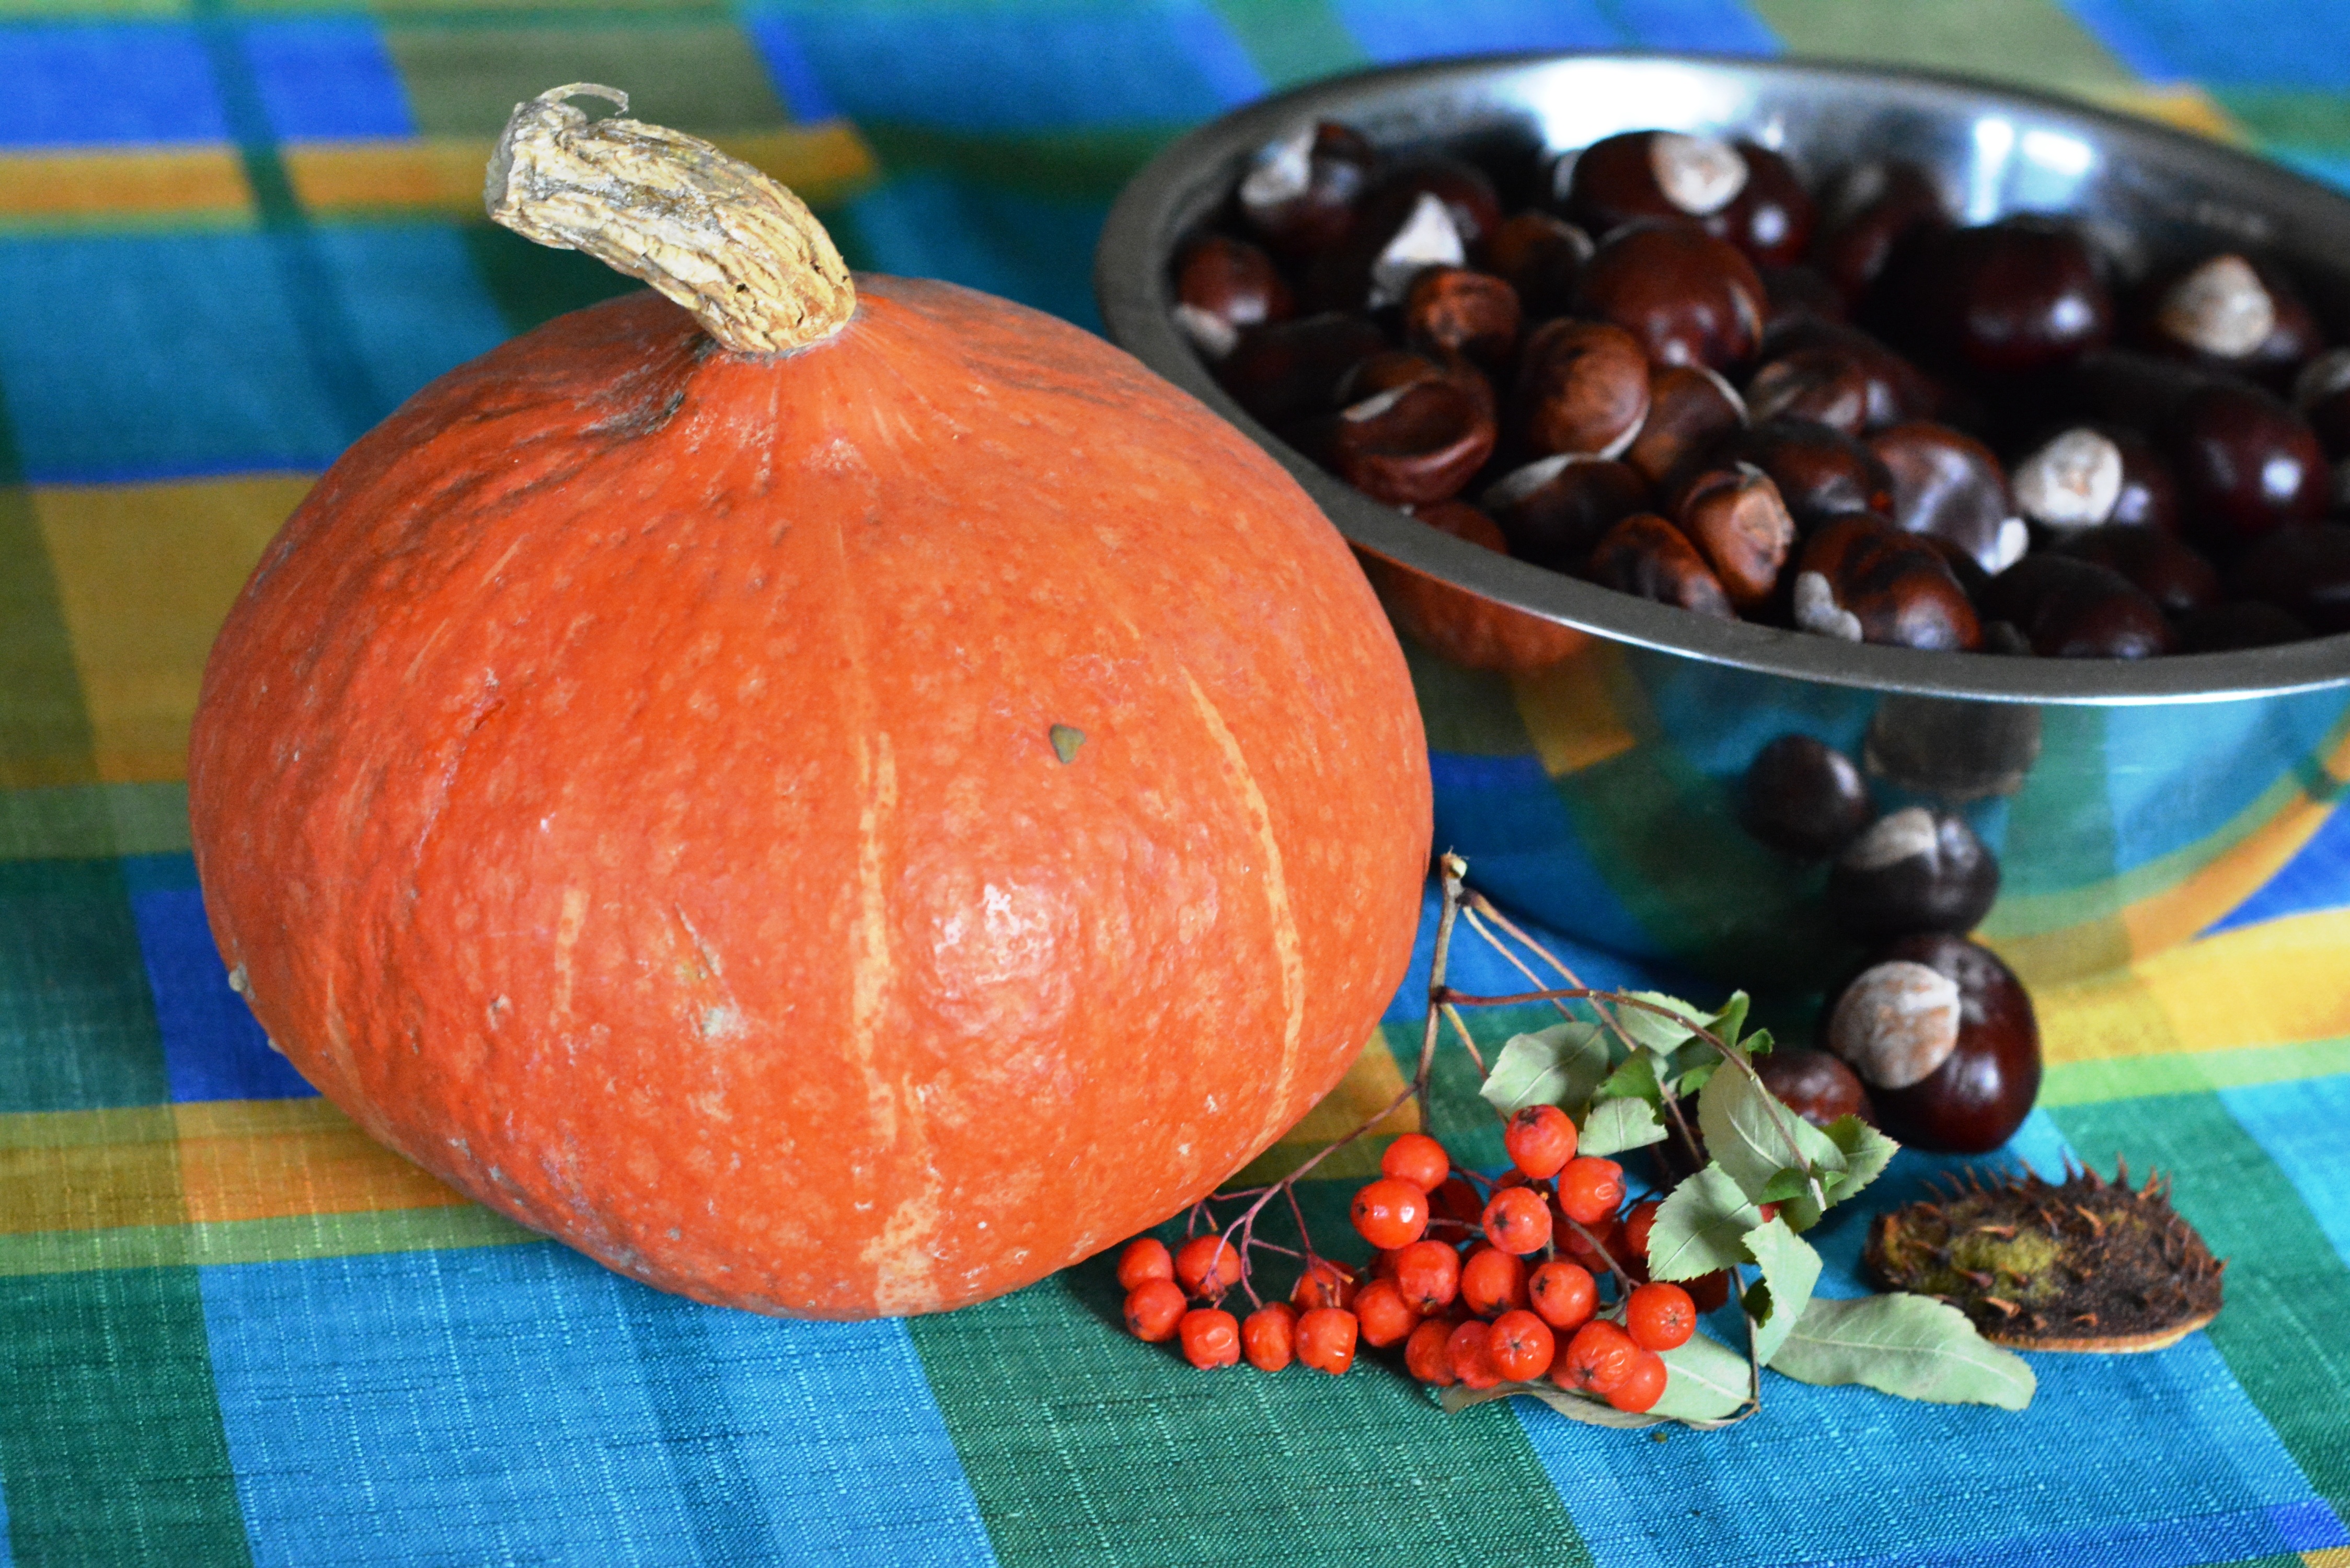
orange, food, produce, autumn, pumpkin, calabaza, rowan, chestnuts, winter squash